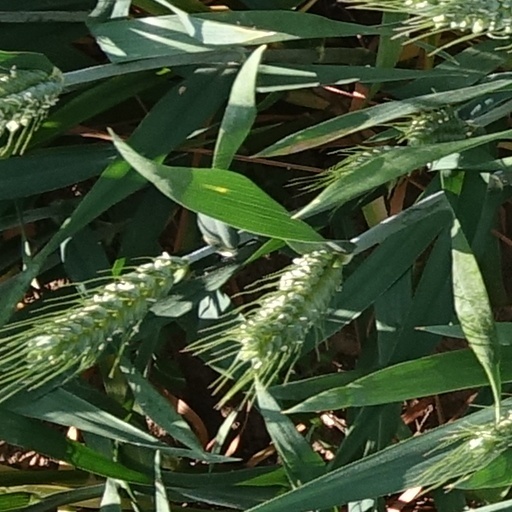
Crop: wheat